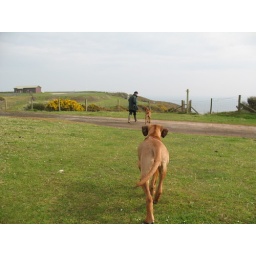
the man in the hat and his dogs